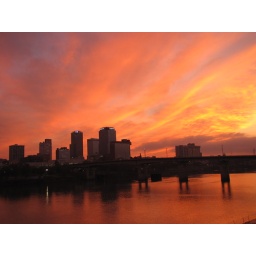
Sunset in Little Rock from walking bridge